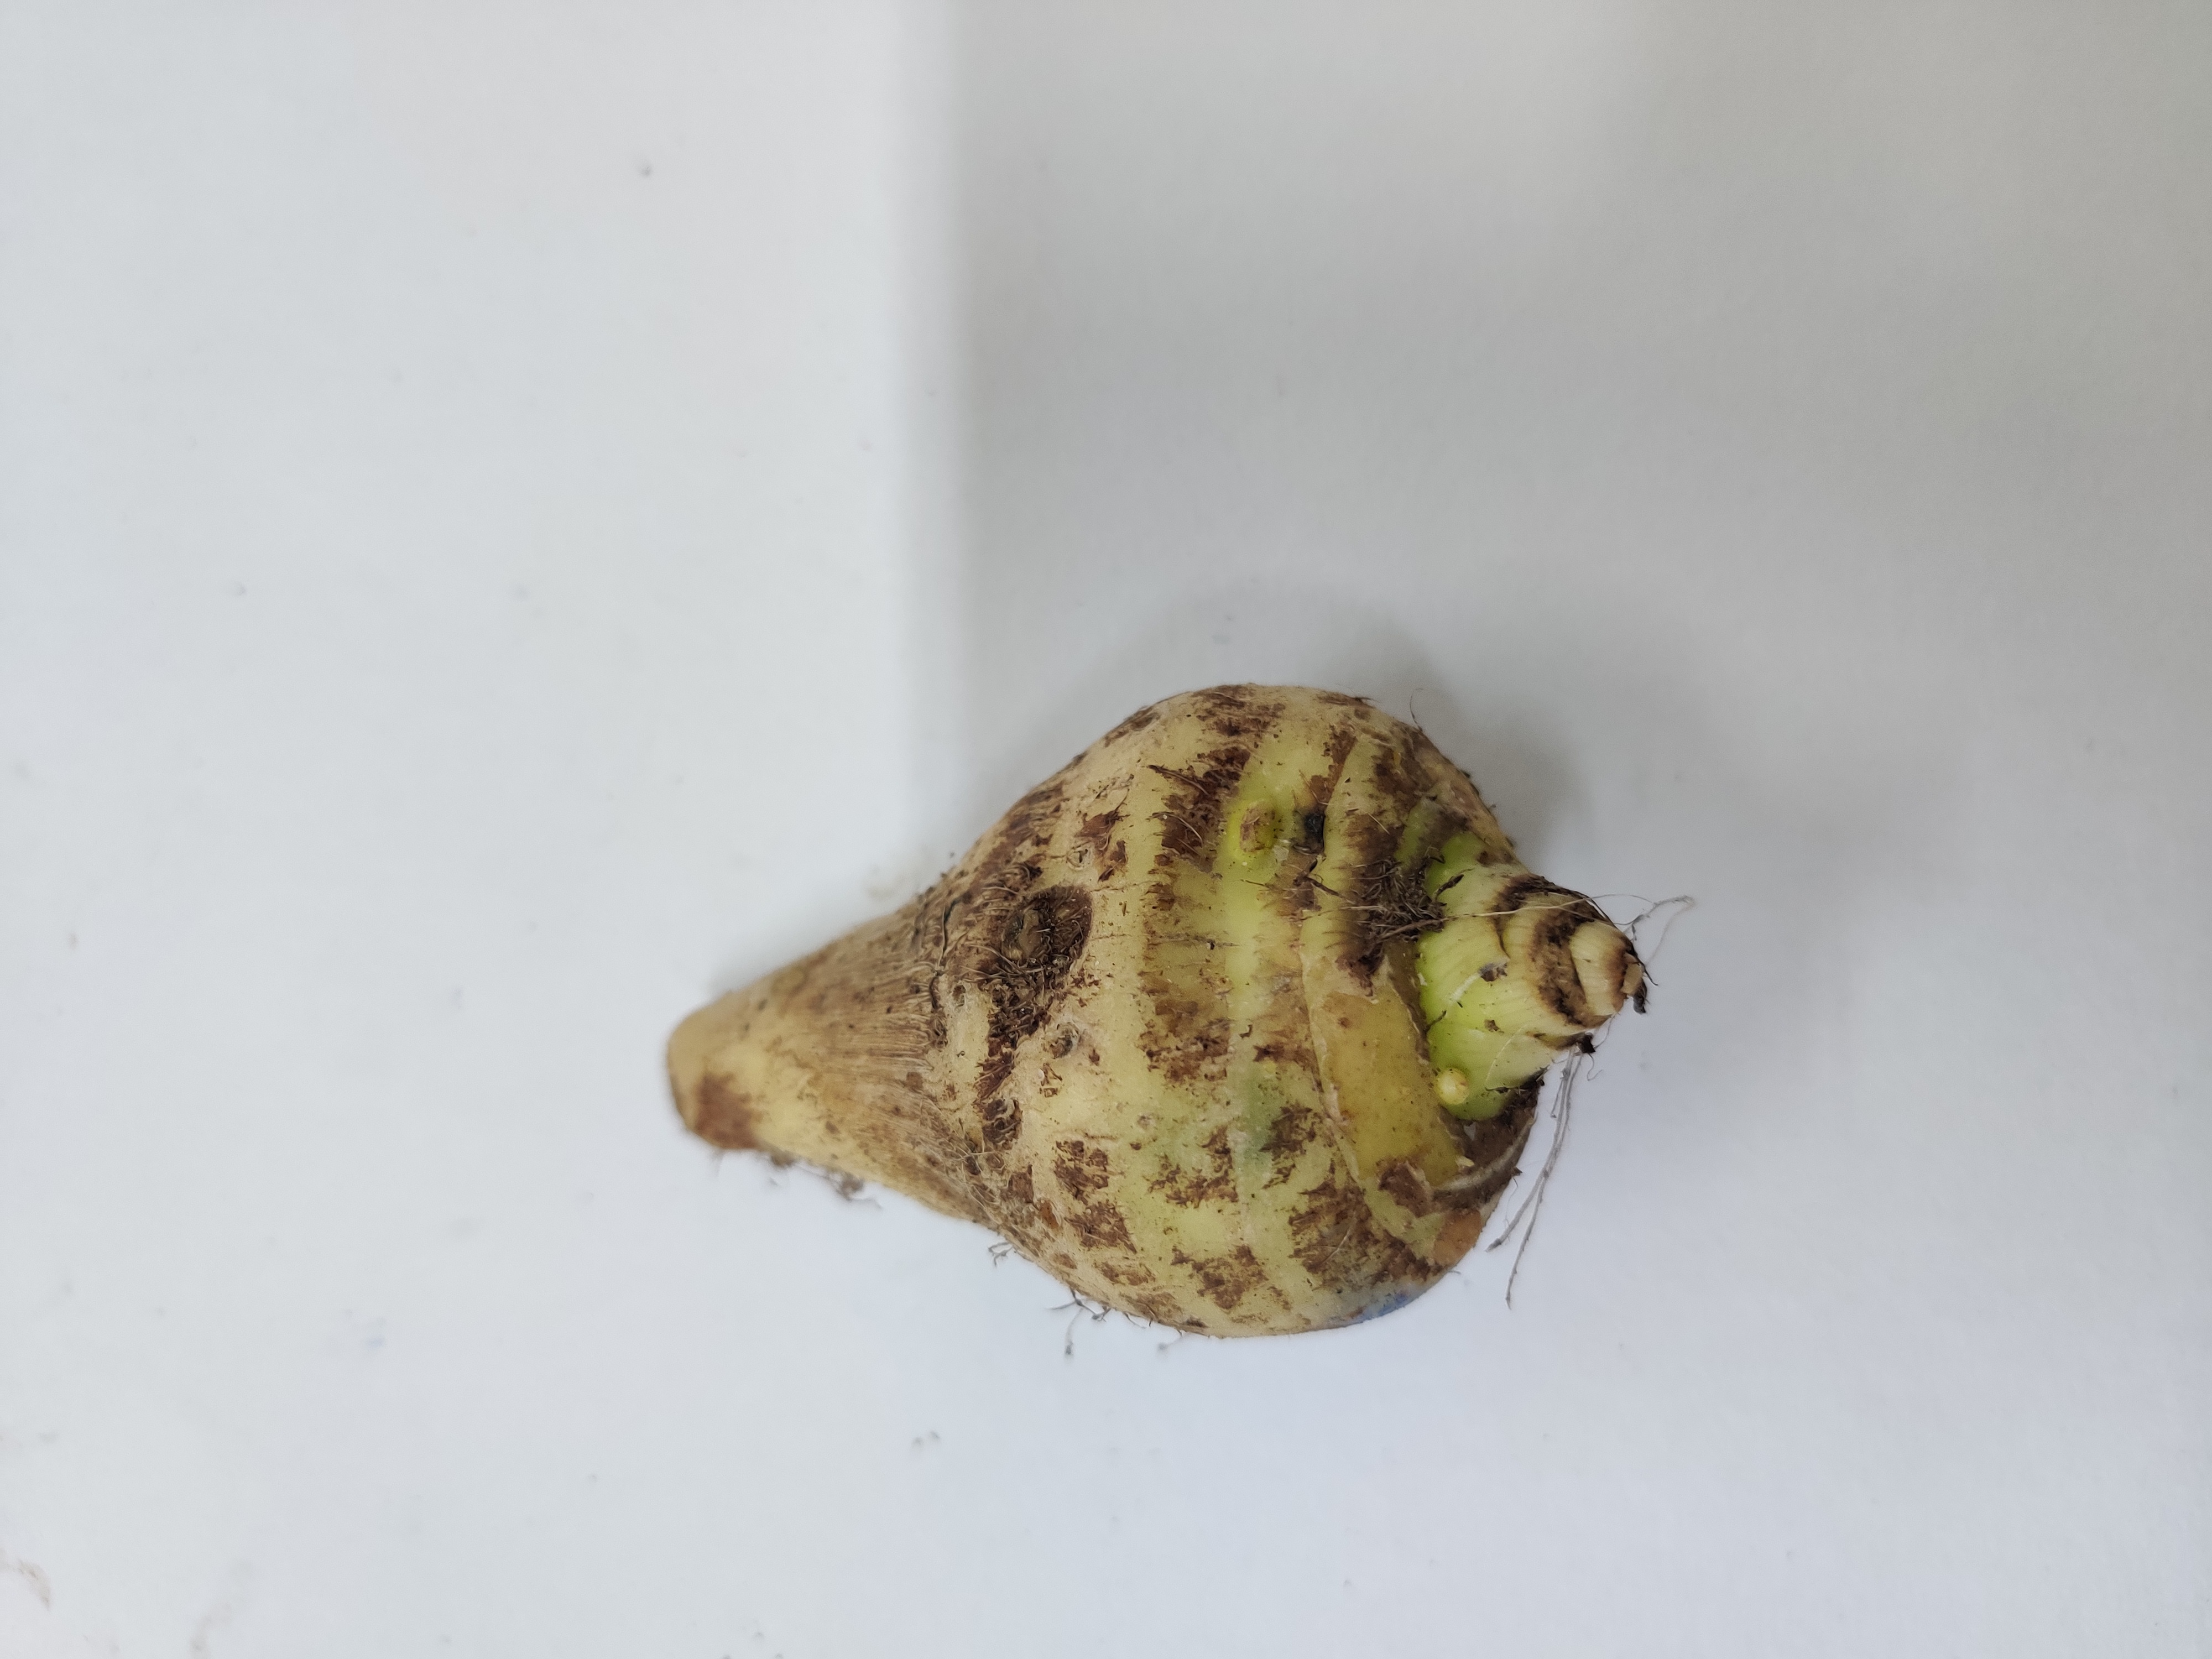
Crop: Taro root
Condition: Damaged